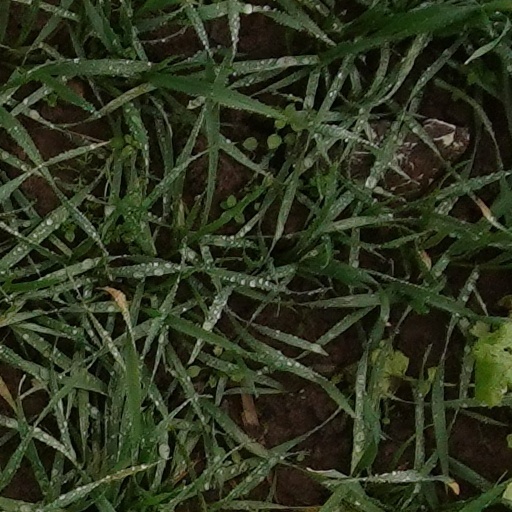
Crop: wheat